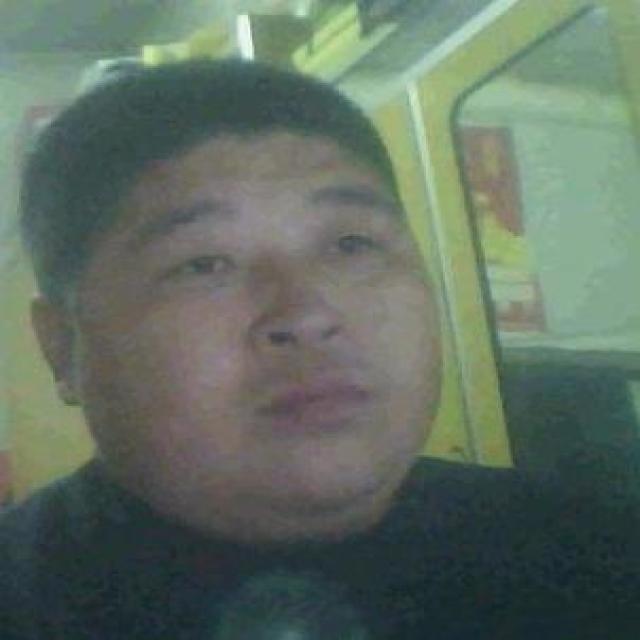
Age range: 21-44